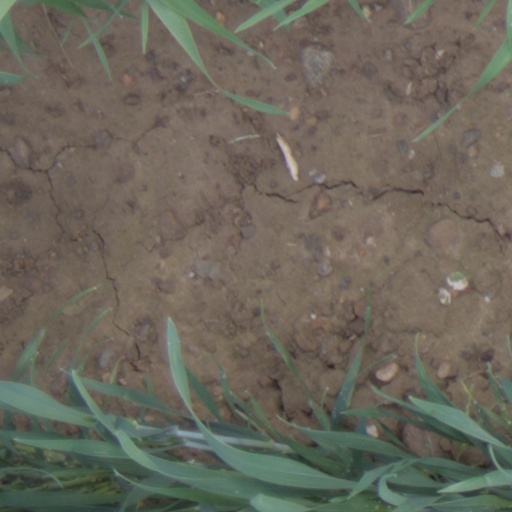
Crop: wheat